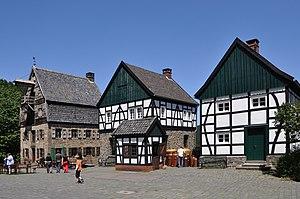
Hagen (Allemagne): musée en plein air (Westfälisches Landesmuseum für Handwerk und Technik), avec la brasserie, le bureau du maire et la maisonnette du pont à bascule